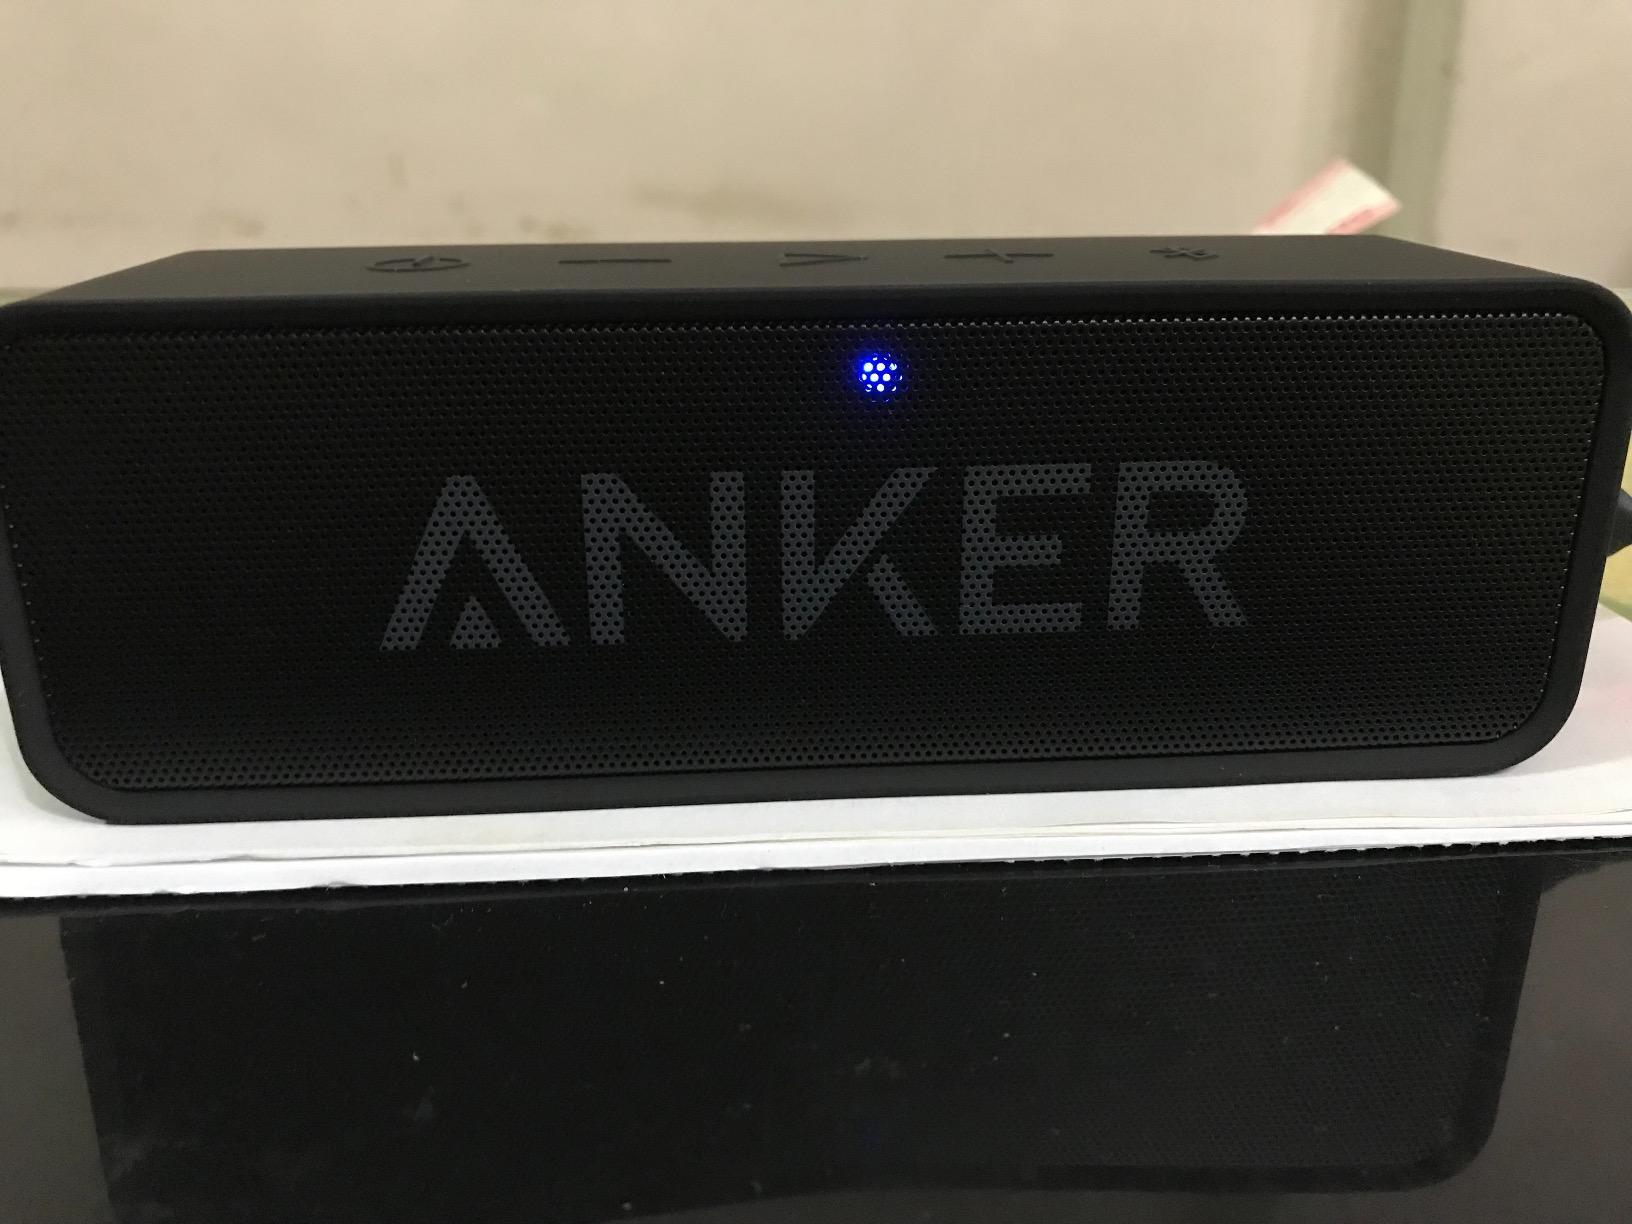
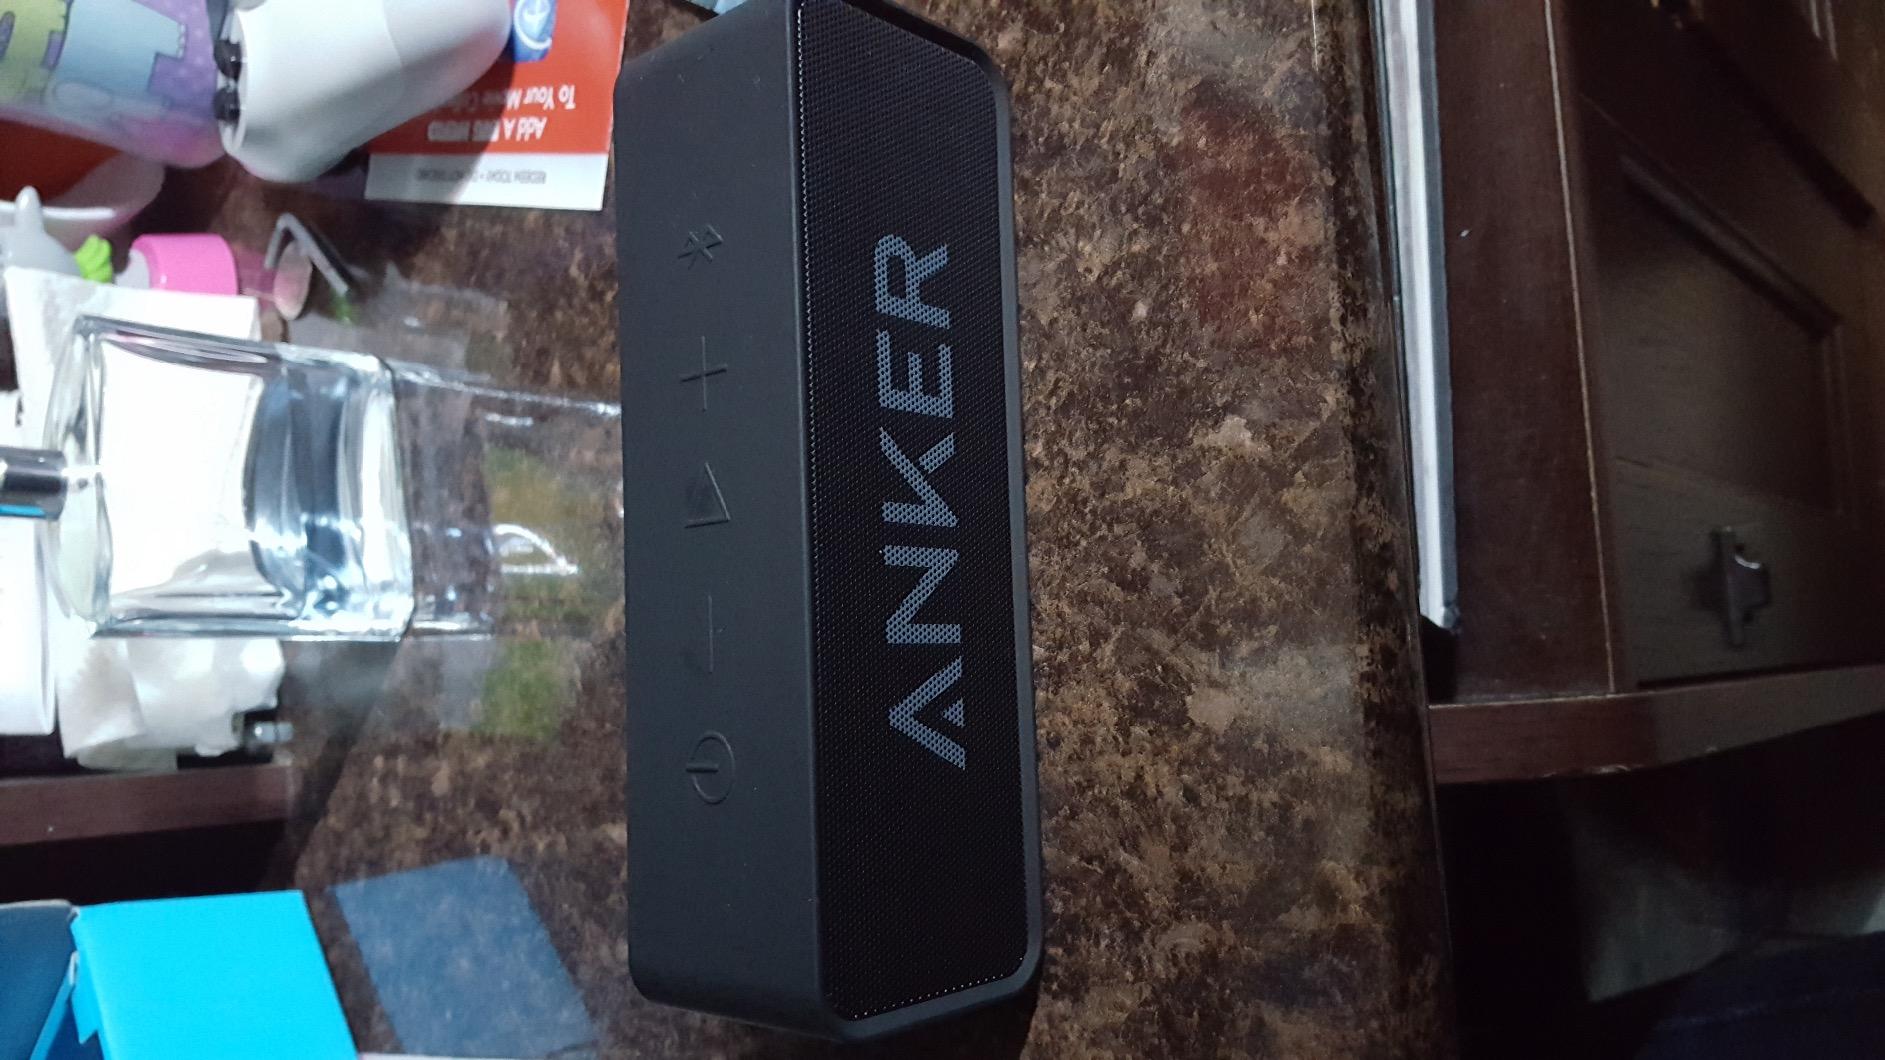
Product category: speaker
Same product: yes